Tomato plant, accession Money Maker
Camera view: tilt-top (135 deg); turntable rotation: 180 degrees
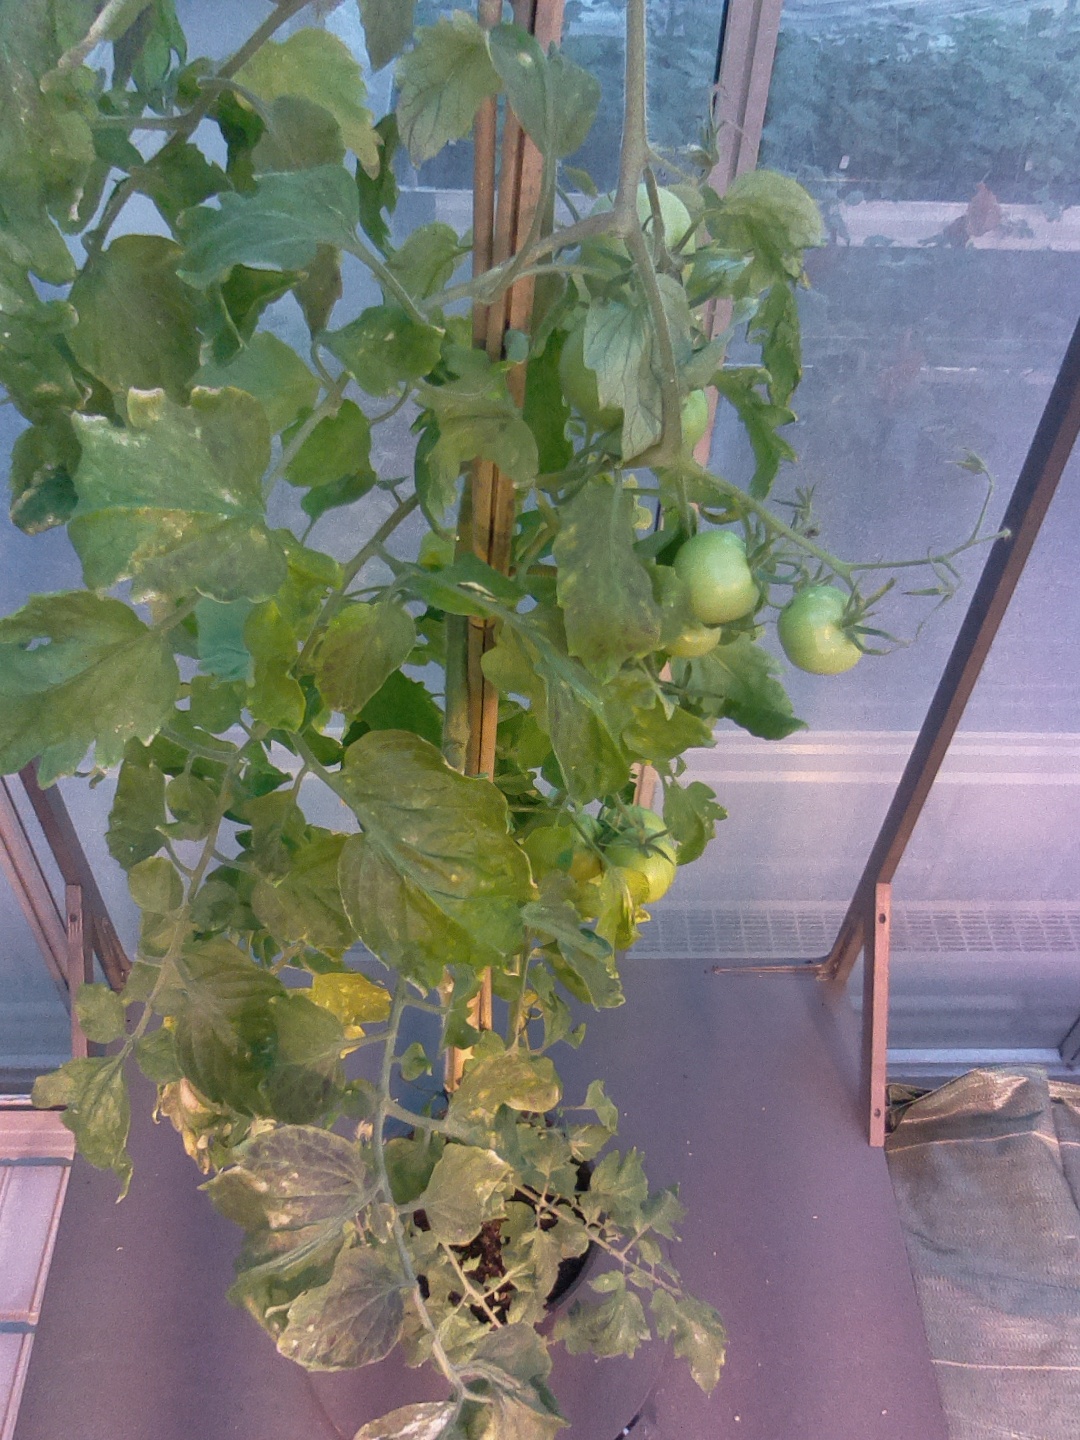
BBCH growth stage 77: 70%-80% of final fruit size